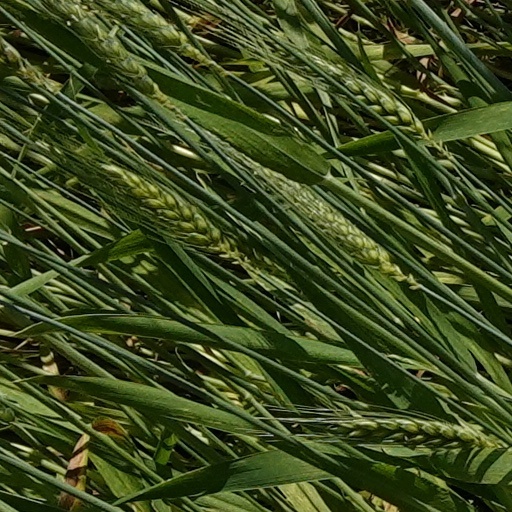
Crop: wheat